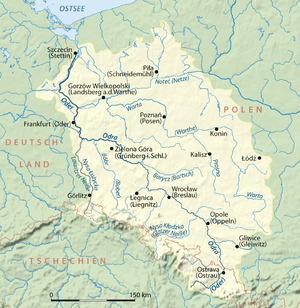
Oder
Oders løb
Oder er en flod på grænsen mellem Tyskland og Polen. Oders kilde er i Tjekkiet ved Ostrava. Floden er 854,3 km lang. Oder udmunder i Østersøen i Szczecin, Police og Świnoujście-område.